Hulk (medieval ship type)

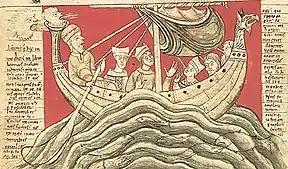
A page from "John of Worcester's Chronicle" that depicts Henry I in a hulk ship. This chronicle is meant to show the dreams of Henry I.

In 2022 two large medieval shipwrecks were discovered beneath Lootsi Street in Tallinn, Estonia. This street was built on land reclaimed from the sea. Initially believed to be cogs, one of the ships has been identified as a hulk due to the presence of a second mast mounting, a flat-bottomed hull and plank structures previously believed to have been introduced over a century later. It was built in Scandinavia around 1360 and measured 24.5 metres in length, 9 metres in beam and 4 metres in height. This would make the ship a contemporary of the armed Hanseatic League hulk "Hanneke Vrome", wrecked in 1368 off the coast of Finland. Artefacts retrieved from the Tallinn ship include shoes, spoons, tools, weapons, a compass, and the remains of two rats. Archaeologists have theorised that the ship sank after running aground on a sandbar. The ship is currently undergoing conservation in the Estonian maritime museum.